Listeriosis

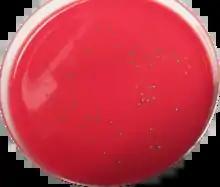
"Listeria monocytogenes" grown on Biorad RAPID'L.Mono agar

In CNS infection cases, "L. monocytogenes" can often be cultured from the blood or from the CSF (cerebrospinal fluid).